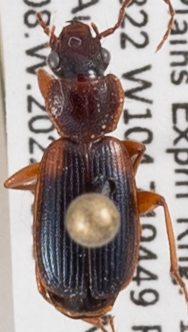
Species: Cymindis planipennis
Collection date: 2022-08-31
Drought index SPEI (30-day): -1.22
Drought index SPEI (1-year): -1.69
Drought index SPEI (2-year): -1.13